Anson Phelps Stokes

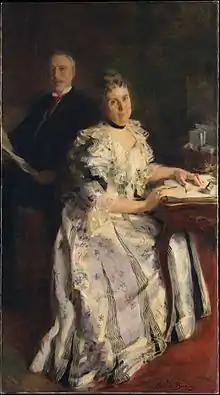
Mr. and Mrs. Anson Phelps Stokes, about 1898

Anson Phelps Stokes (February 22, 1838 – June 28, 1913) was a wealthy American merchant, property developer, banker, genealogist and philanthropist. Born in New York City, he was the son of James Boulter Stokes and wife Caroline (nee Phelps). His paternal grandfather was London merchant Thomas Stokes, one of the 13 founders of the London Missionary Society. His maternal grandfather, Anson Greene Phelps, was a New York merchant, born in Connecticut and descended from an old Connecticut family.